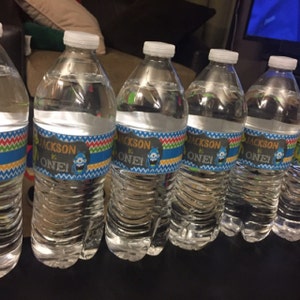
Waste category: plastic